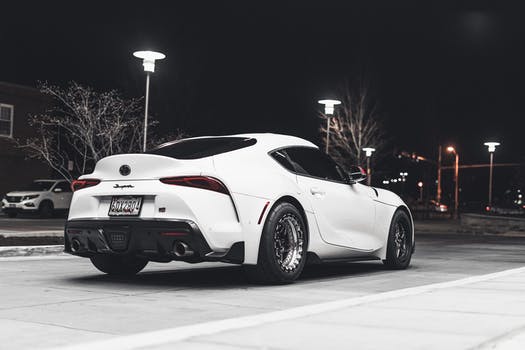
Label: No Watermark